Commandos (Portugal)

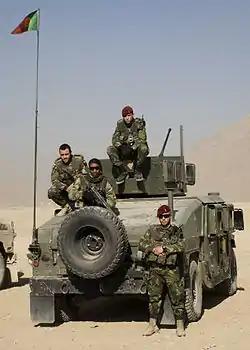
Portuguese Commandos in Afghanistan, 2011.

When the Overseas War started in 1961 in Angola, the Portuguese Army employed its units of Special "Caçadores". These were special light infantry units organized and trained by the Special Operations Training Centre to conduct counterinsurgency, direct action behind enemy lines, irregular warfare operations, long-range penetration, and special reconnaissance. In 1962, however a decision was taken by the Army to enlarge the organization and training of the Special "Caçadores" to all the infantry units engaged in the war, at the same time disbanding those special units. This however proved to be unfeasible and the Army founded itself without units able to conduct special operations in the scope of guerrilla warfare.